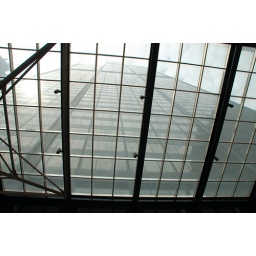
The height of the tower through the glass canopy in front of the Sears Tower.